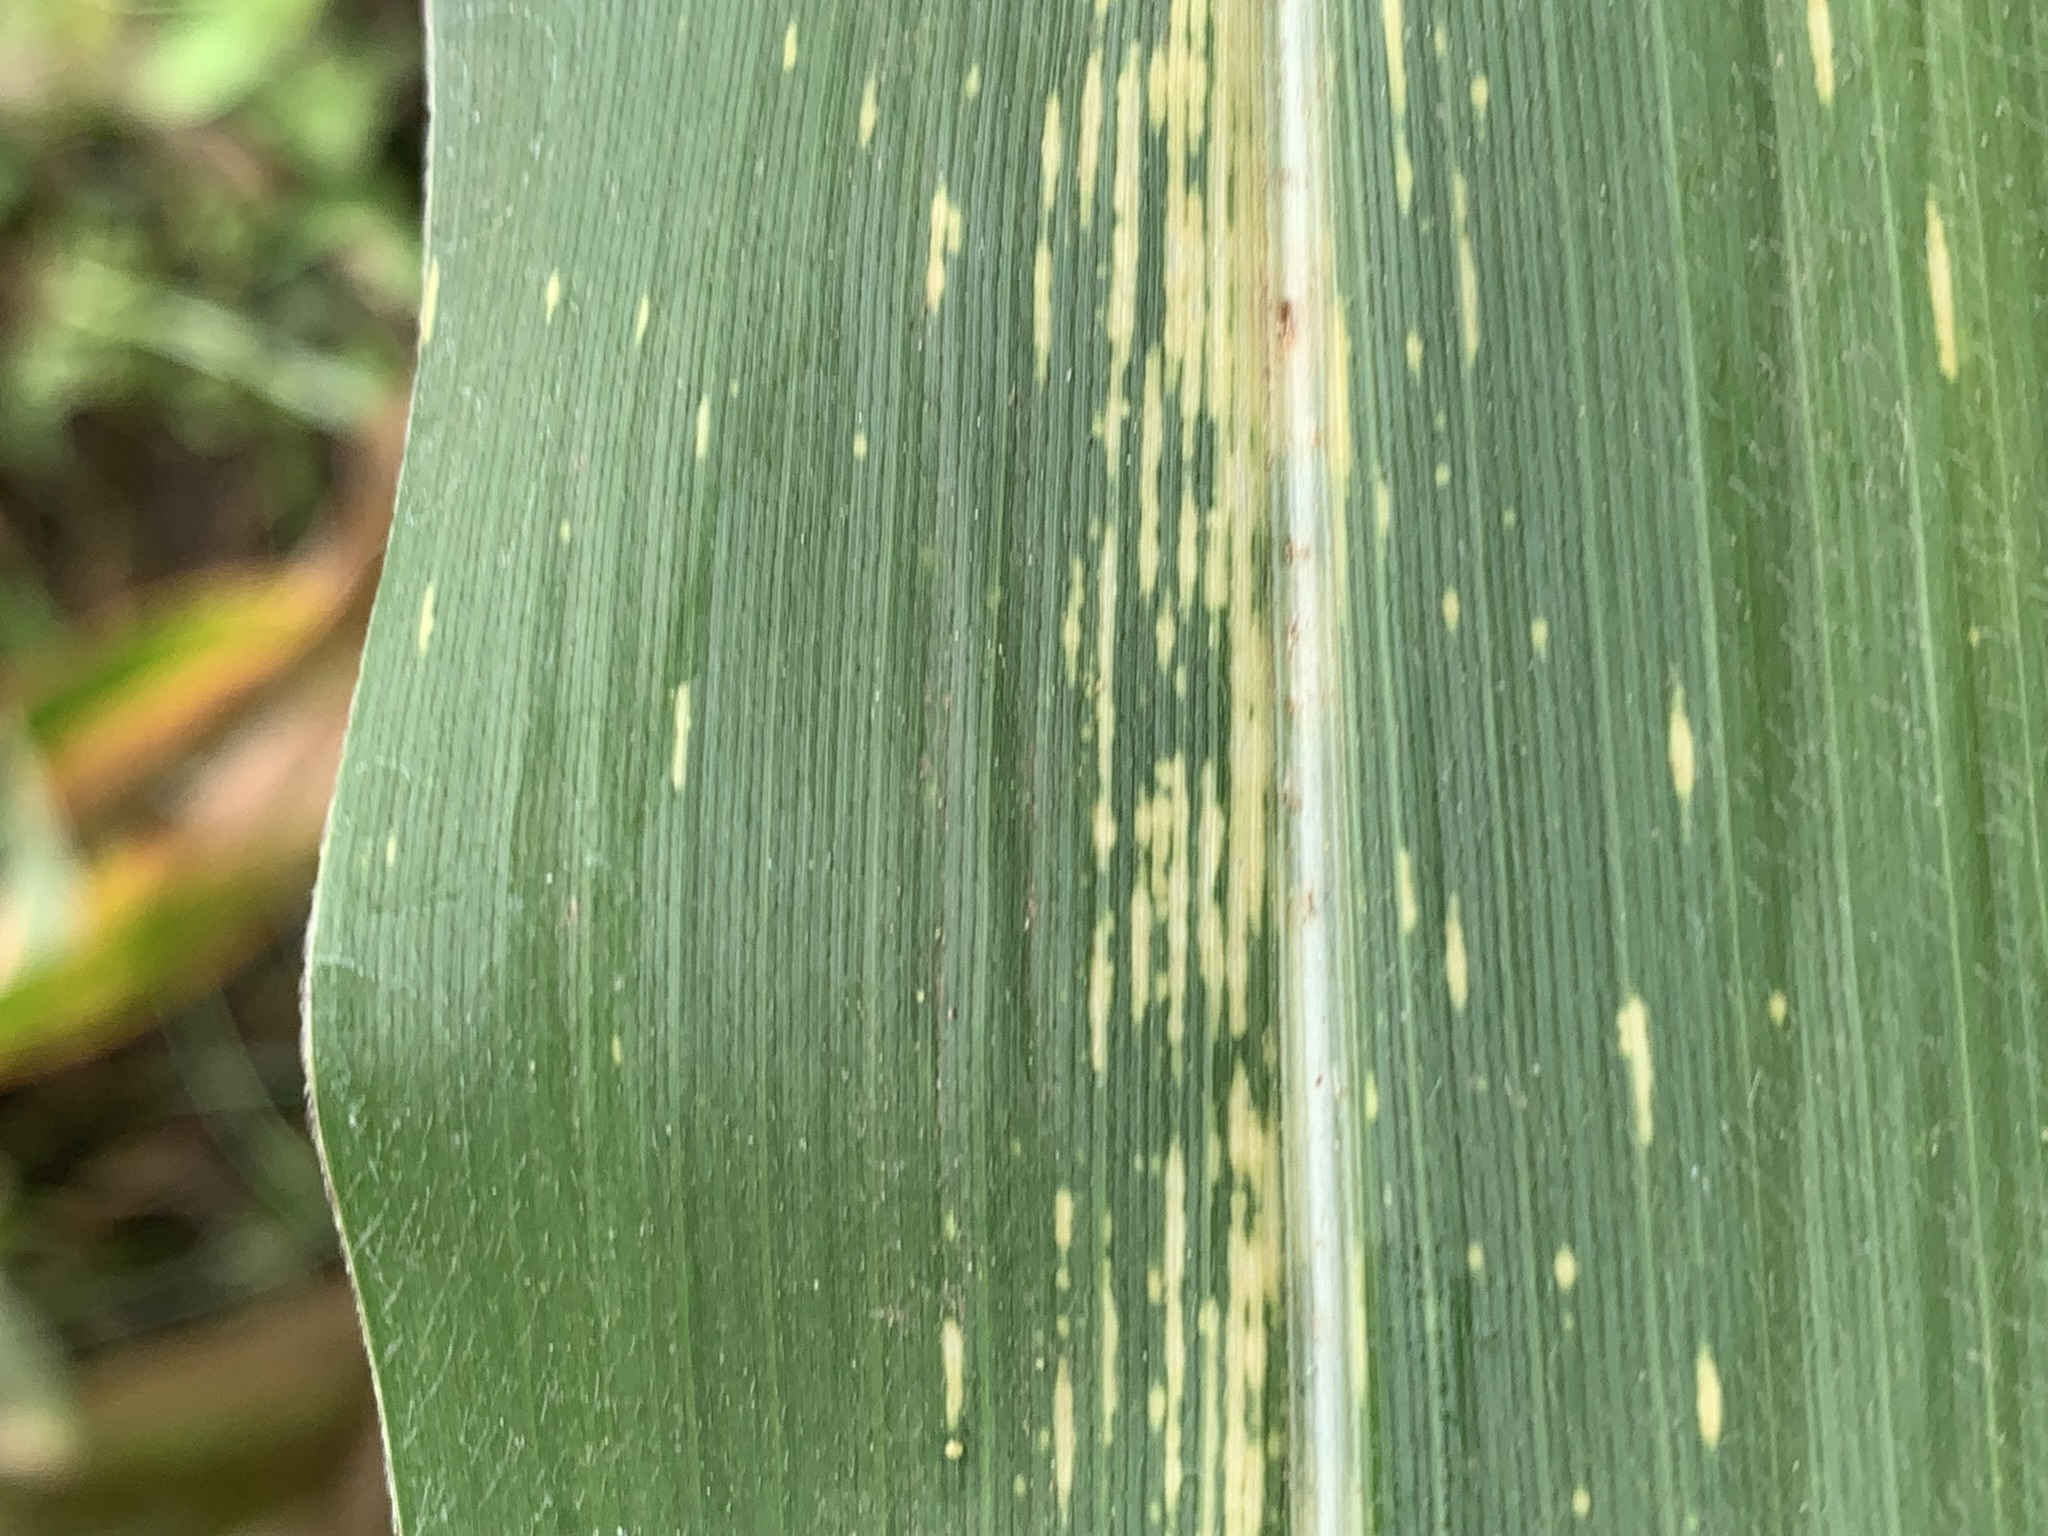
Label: MSV